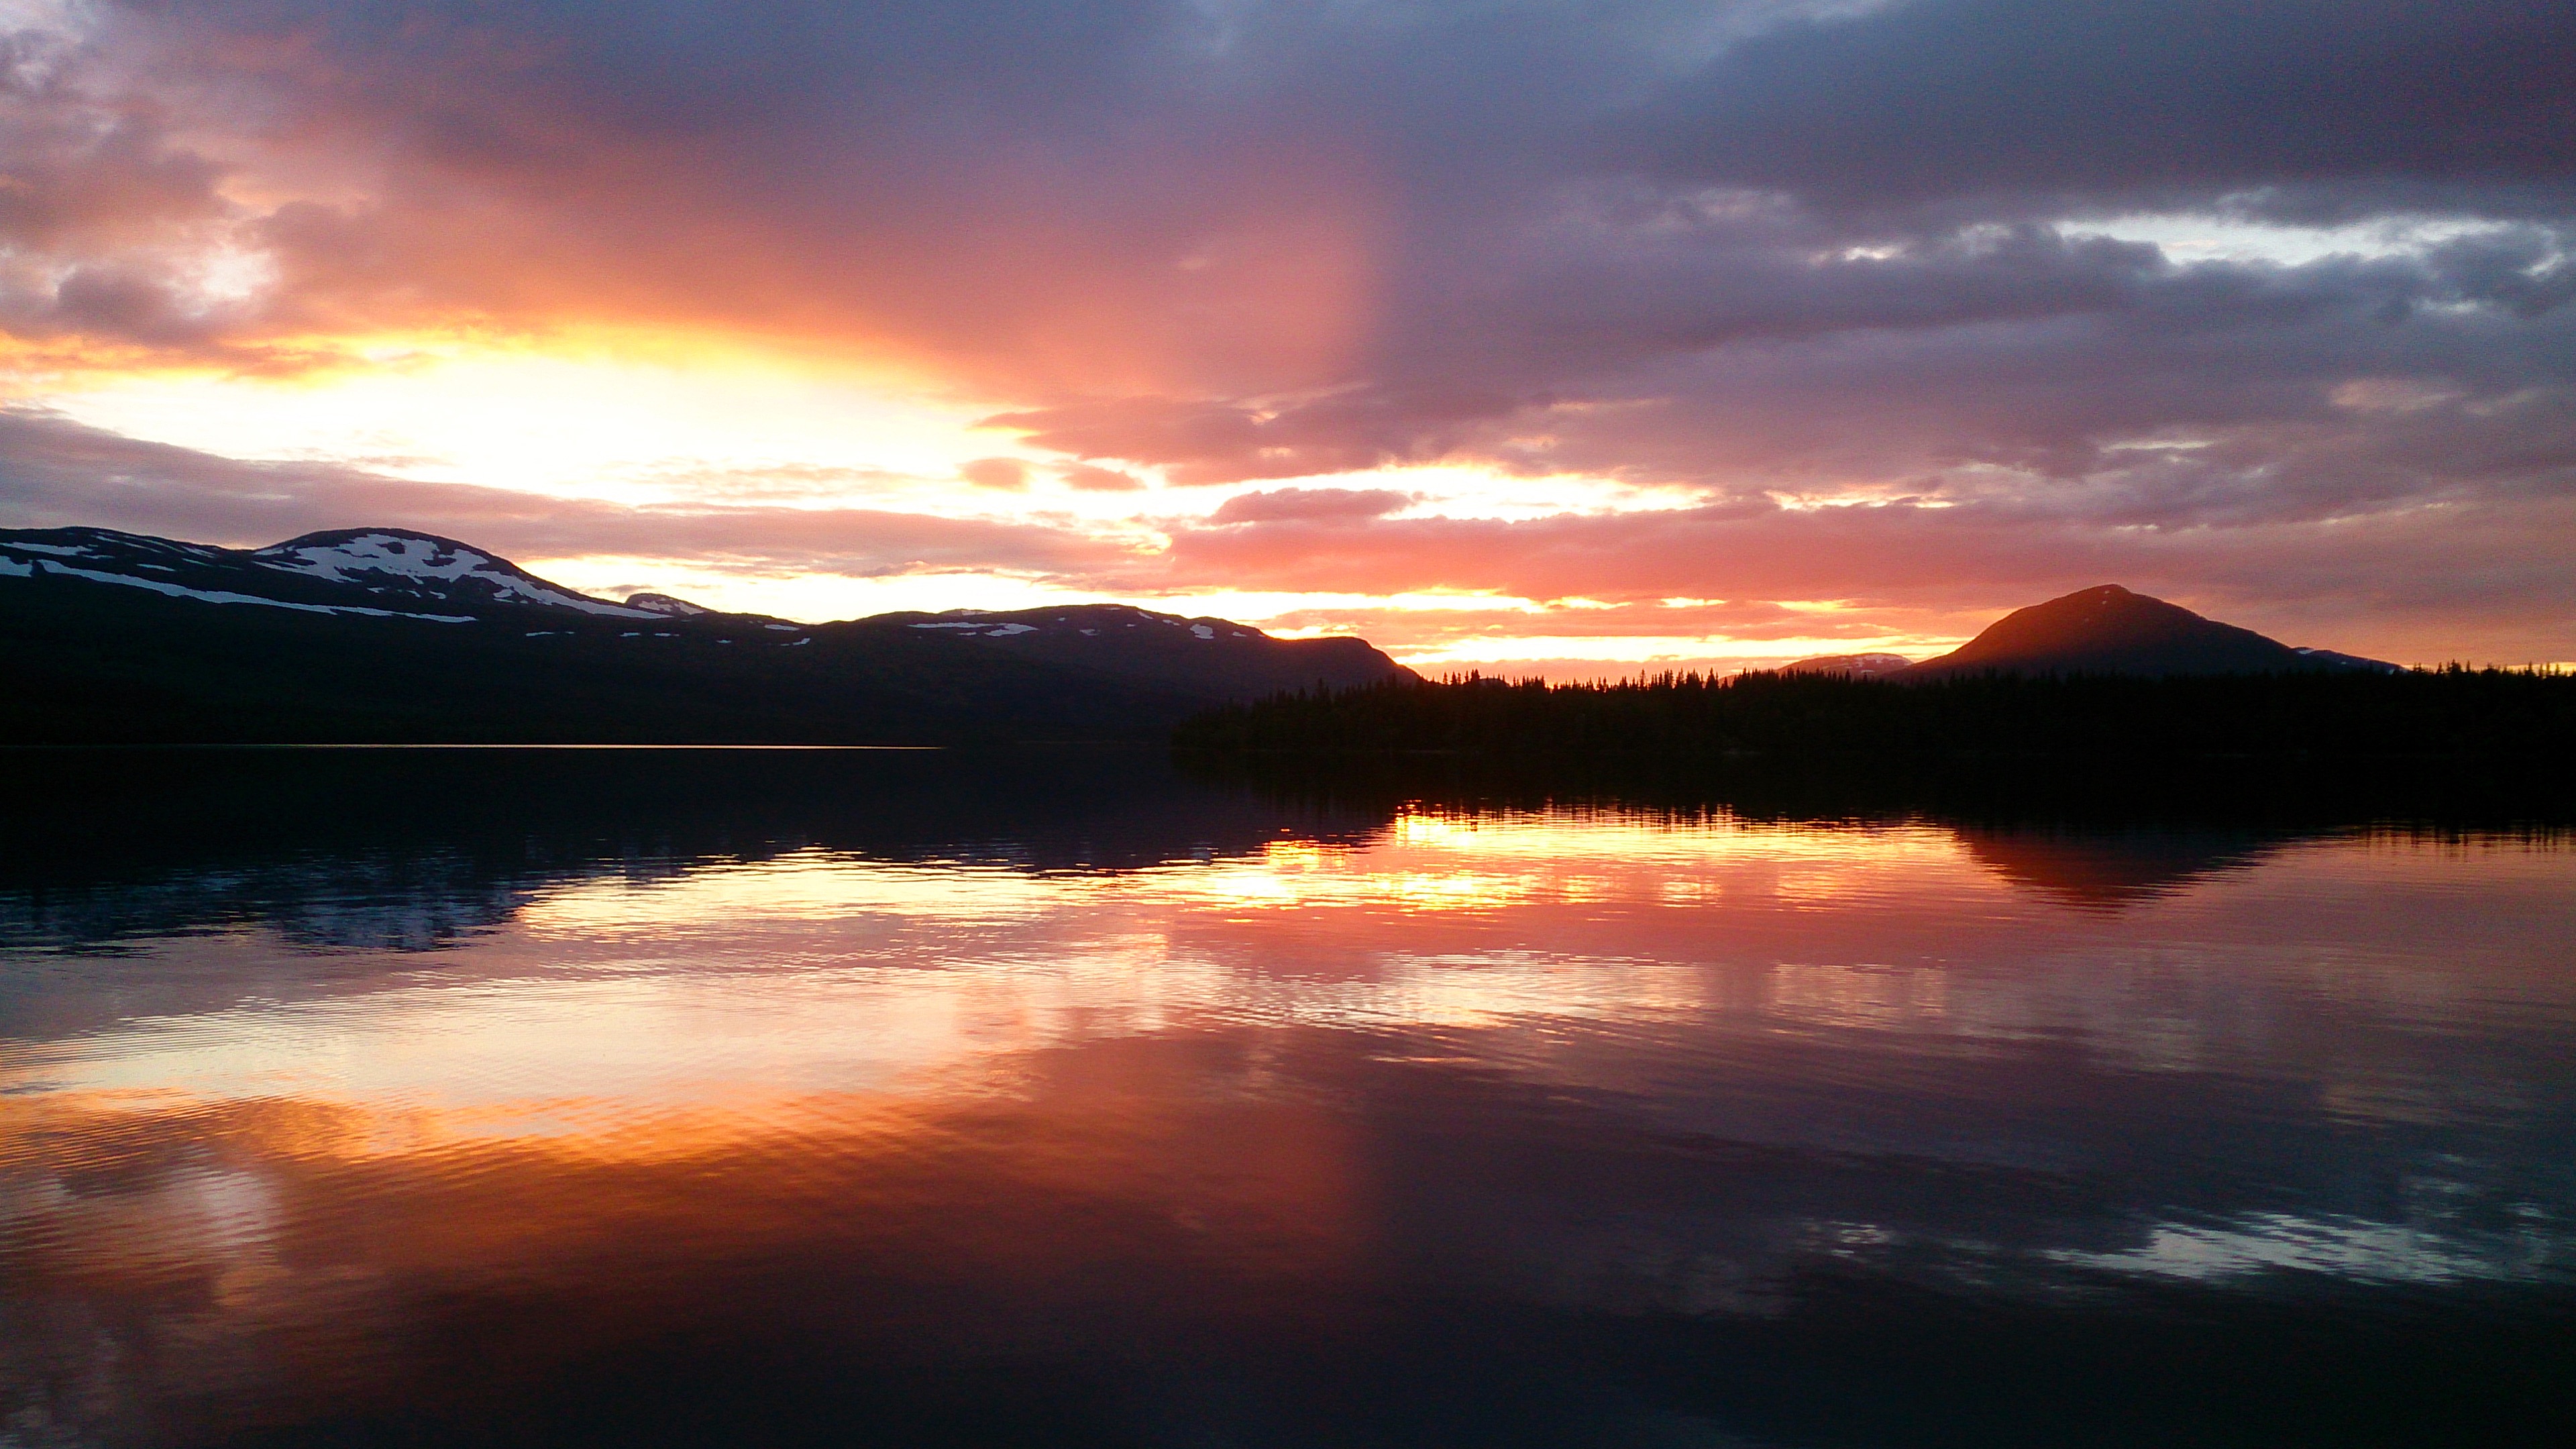
sea, horizon, mountain, cloud, sky, sun, sunrise, sunset, sunlight, morning, lake, dawn, atmosphere, river, dusk, evening, reflection, loch, afterglow, atmospheric phenomenon